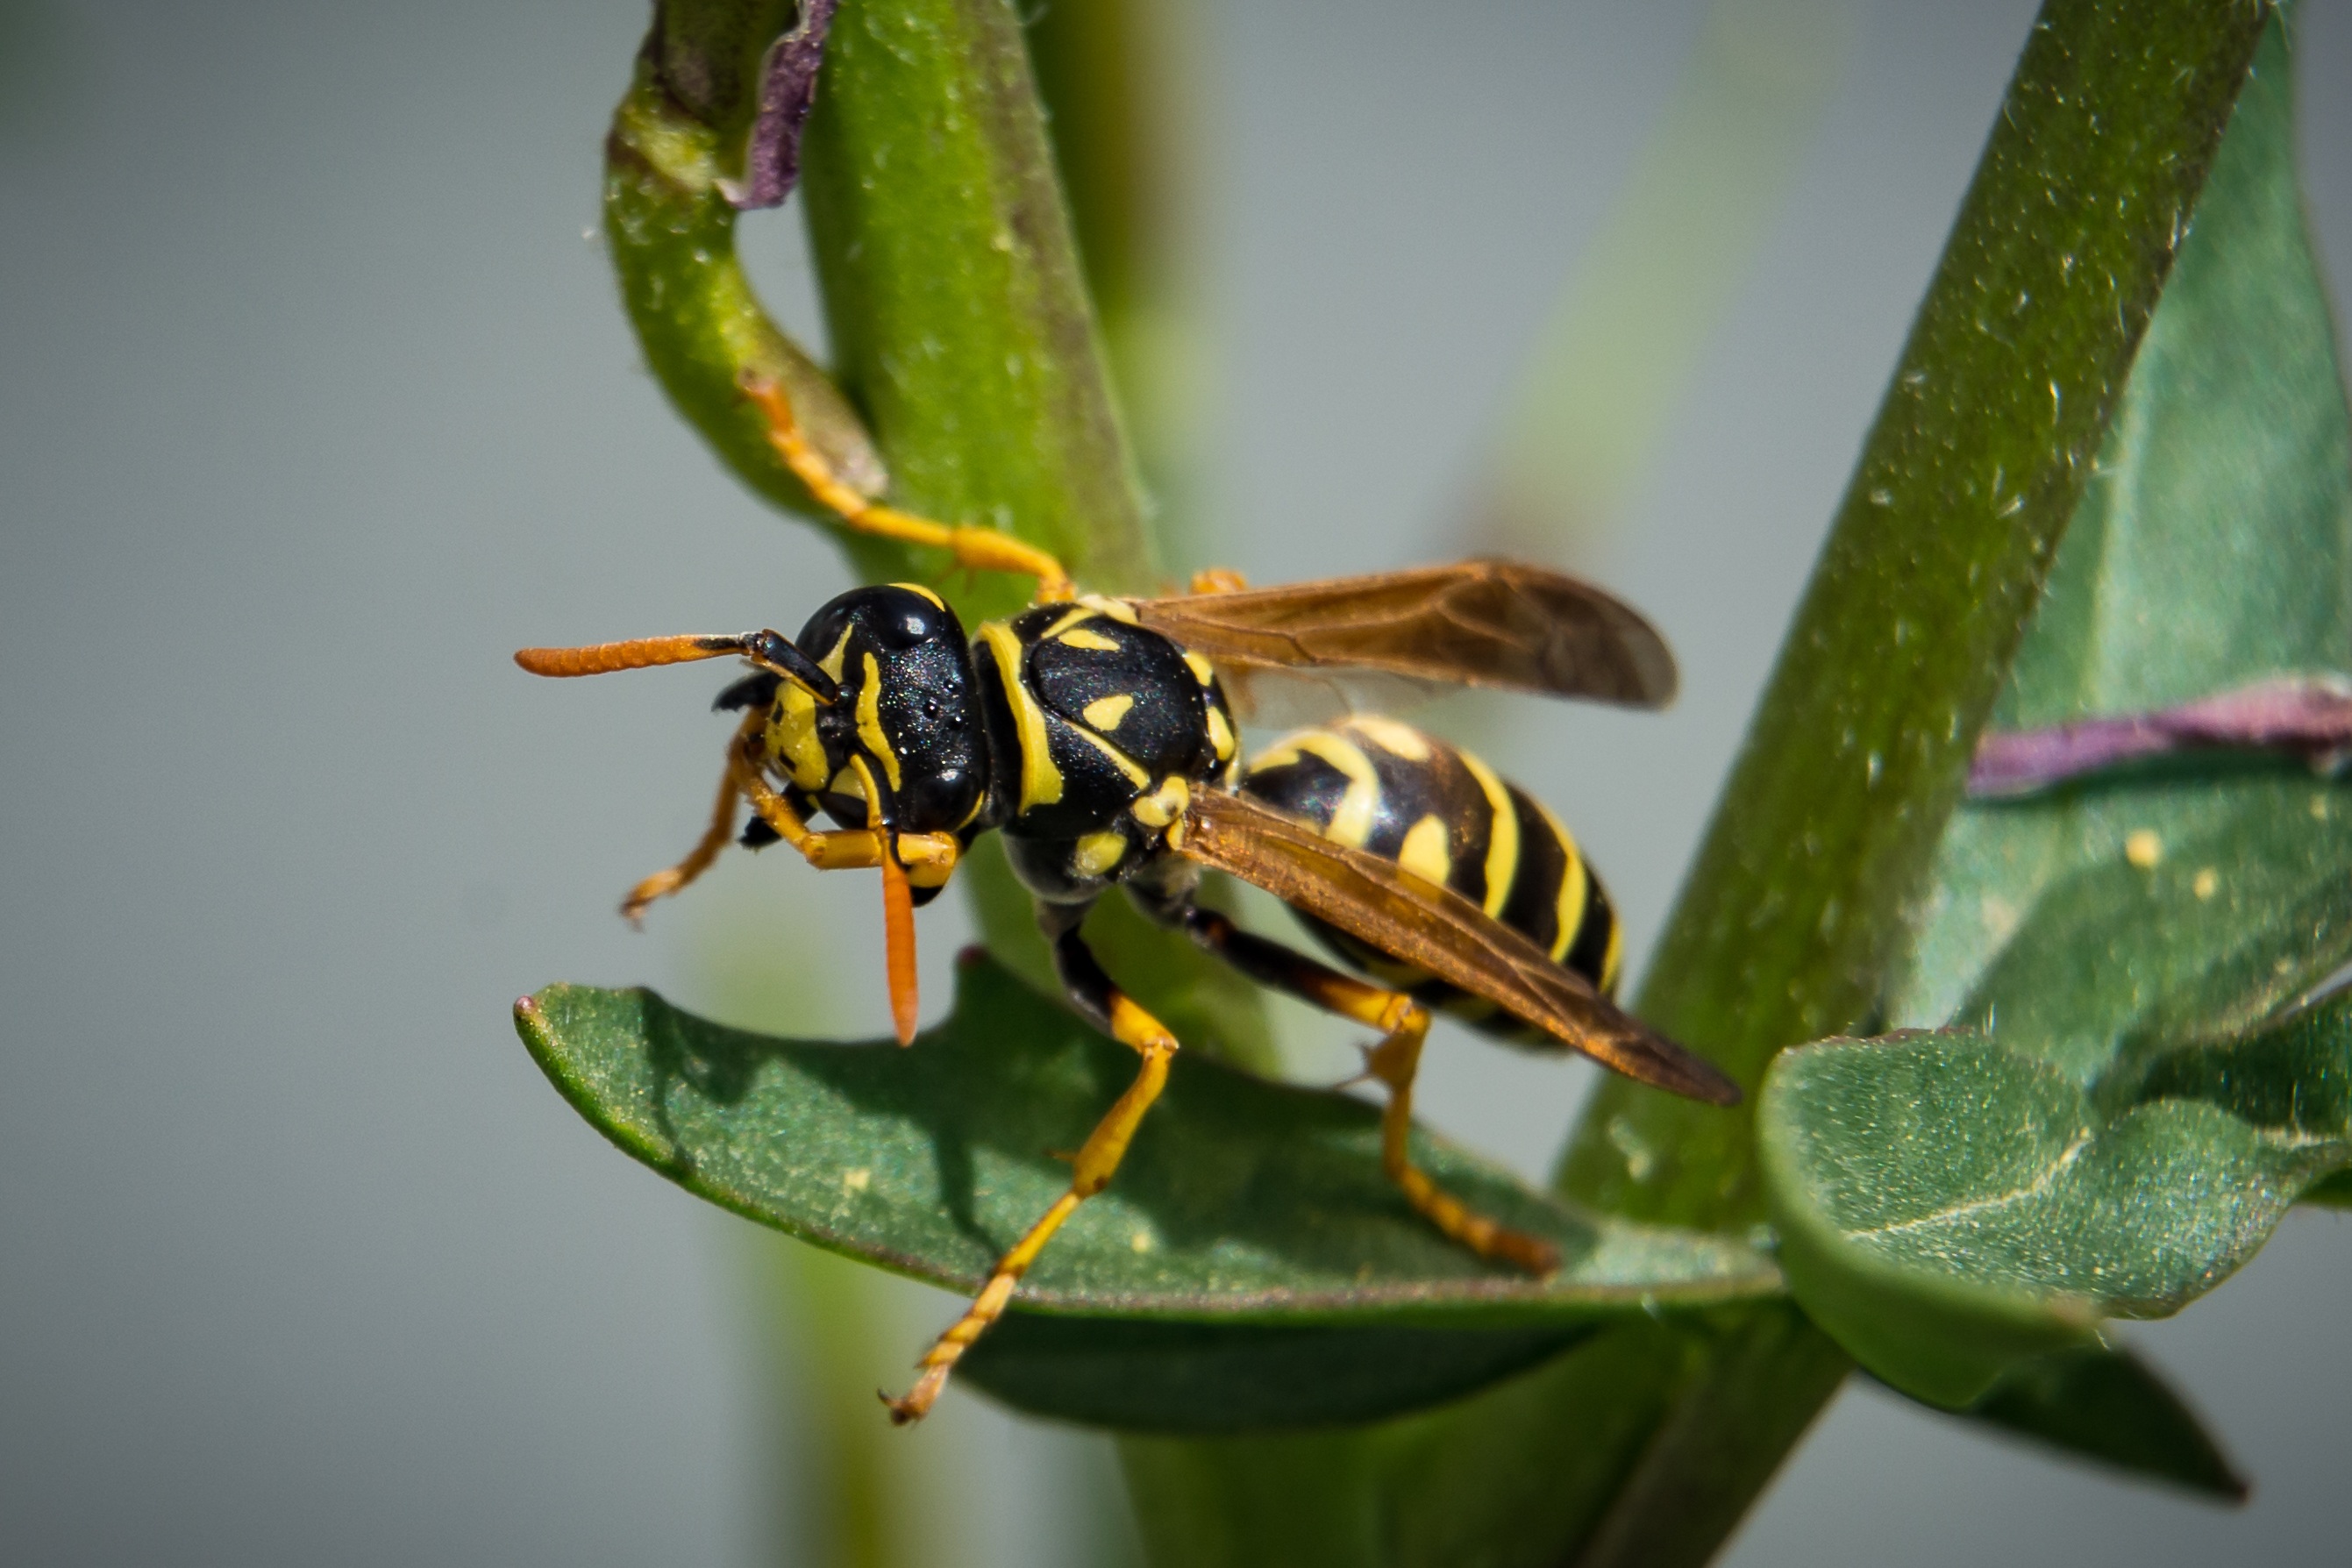
nature, photography, leaf, flower, animal, fly, green, insect, botany, close, flora, fauna, invertebrate, close up, hornet, wasp, pest, nectar, macro photography, arthropod, plant stem, membrane winged insect